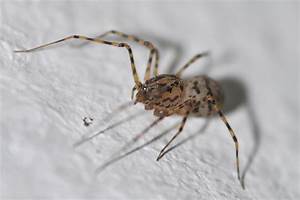
Label: ragno